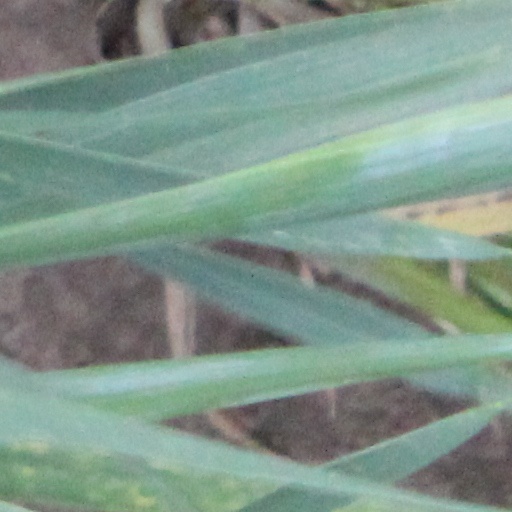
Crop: wheat